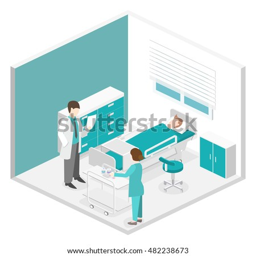
isometric flat interior of hospital room .